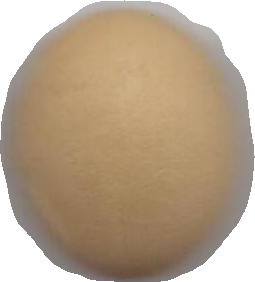
Variety: Dega